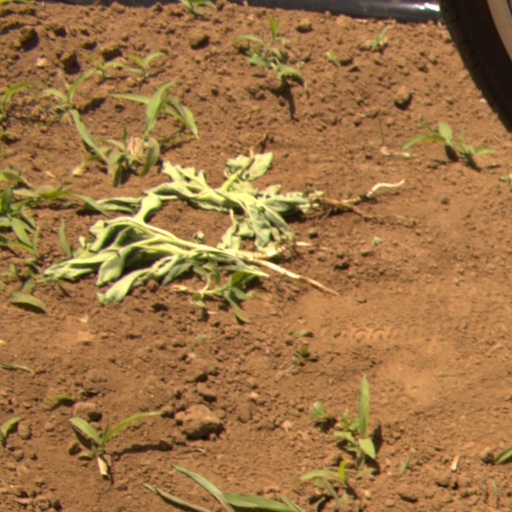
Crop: Jerusalem artichoke